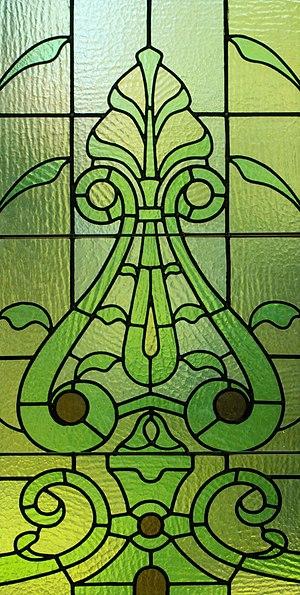
Belgique - Bruxelles - Bibliothèque Solvay
La Bibliothèque Solvay est un bâtiment de style éclectique et Art nouveau édifié en 1902 sur le territoire de la Ville de Bruxelles par les architectes Constant Bosmans et Henri Vandeveld.